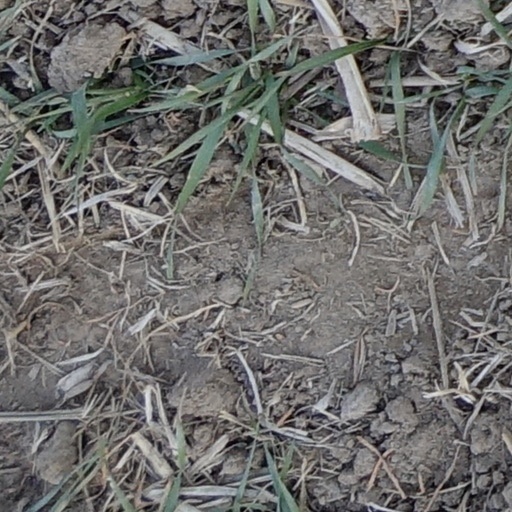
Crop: wheat